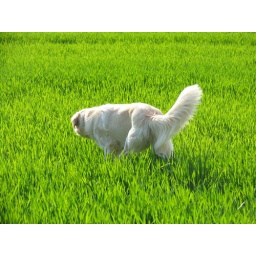
dog in wheat field